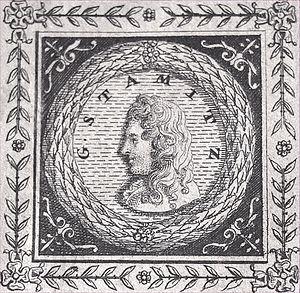
6 avril : Ariane, tragédie lyrique de Jean-Joseph Mouret est jouée à l'Académie royale de Musique.
L’École de Mannheim est un cercle musical formé à Mannheim vers 1750 par Johann Stamitz avec des membres de la Chapelle princière de l'Électeur palatin Karl Theodor. La « Mannheimer Hofkapelle » était considérée comme l'orchestre le plus réputé et le plus talentueux de toute l'Europe jusqu'à son transfert de la cour à Munich en 1778.